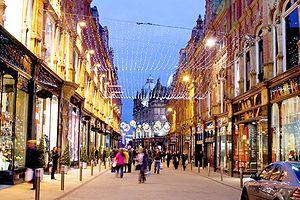
Leeds [liːdz] est une ville britannique dans la région du Yorkshire-et-Humber, dont elle est le chef-lieu. Elle est située à l'est de la chaîne des Pennines, sur la rivière Aire. C'est la troisième ville d'Angleterre. Selon le recensement 2001, la partie urbaine de la ville a 429 242 habitants et son agglomération 716 513. Ses limites incluent cependant des zones détachées de la ville elle-même. L'agglomération urbaine de Leeds compte 1,88 million d'habitants.